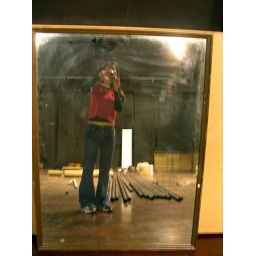
mirror propped up against the theatre wall